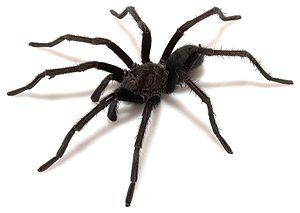
Aphonopelma joshua est une espèce d'araignées mygalomorphes de la famille des Theraphosidae.